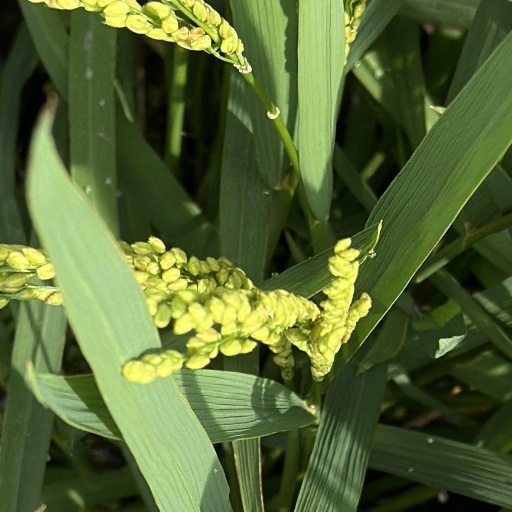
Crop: rice